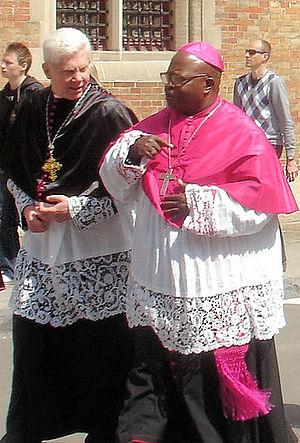
L'archidiocèse de Kisumu est un siège métropolitain de l'Église catholique au Kenya. En 2013, il comptait 728 849 baptisés sur 2 490 000 habitants. Il est actuellement dirigé par Mᵍʳ Philip Anyolo.